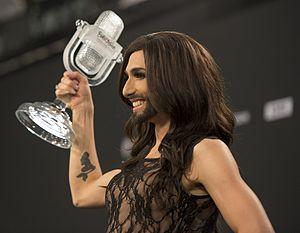
Le Concours Eurovision de la chanson est un événement annuel organisé par l'Union européenne de radio-télévision, l'UER. Il réunit les membres de l'Union dans le cadre d'une compétition musicale, diffusée en direct et en simultané par tous les diffuseurs participants. Il est retransmis à la télévision, la radio et sur Internet. Appelé plus communément Eurovision, d'après le réseau télévisé du même nom, il a été inventé par le directeur général de la télévision publique suisse, Marcel Bezençon, sur le modèle du Festival de Sanremo, créé peu de temps auparavant. Sa toute première édition a eu lieu le 24 mai 1956, à Lugano, en Suisse. Sept pays fondateurs ont concouru alors pour la victoire. Depuis, le Concours s'est tenu chaque année pendant 64 ans avant que la pandémie de Covid-19 ne force l'annulation de l'édition 2020. Le nombre de pays participants n'a cessé d'augmenter, passant de sept à une quarantaine au XXIᵉ siècle. À travers les décennies, le Concours a évolué, s'est adapté et réinventé, accompagnant les développements technologiques et musicaux, mais aussi historiques et politiques.
Le Concours Eurovision de la chanson 2014 est la 59ᵉ édition du Concours. Il a lieu à la B&W Hallerne, à Copenhague, au Danemark, à la suite de la victoire d'Emmelie de Forest à l'Eurovision 2013 avec la chanson Only Teardrops. C'est la troisième fois que le pays accueille le Concours, après les éditions de 1964 et de 2001. Les dates fixées pour les deux demi-finales sont le 6 et 8 mai 2014, avec la finale prévue pour la soirée du 10 mai 2014. Trente-sept pays participent à cette édition dont le slogan est Join Us.